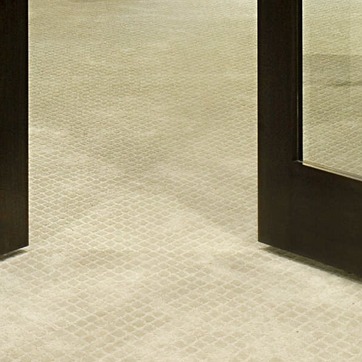
Material: carpet